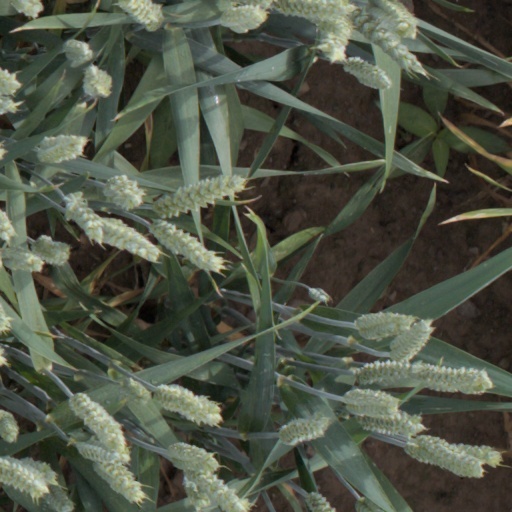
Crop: wheat